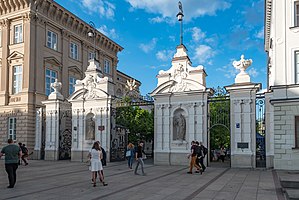
Polen / Uddannelse
Warszawa Universitet
Polen, officielt Republikken Polen er et land i Centraleuropa og grænser til Tyskland mod vest, Tjekkiet og Slovakiet mod syd, Ukraine og Hviderusland mod øst, og Østersøen mod nord, Litauen og Rusland mod øst. Polen deler søgrænser med Danmark og Sverige. Med et samlet areal på 312 696 km² er Polen verdens 69. største land og det 9. største i Europa. Polens befolkning udgør 38,5 millioner indbyggere og gør det til det 33. mest befolkede land i verden.